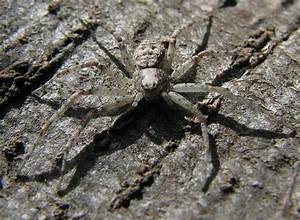
Label: spider